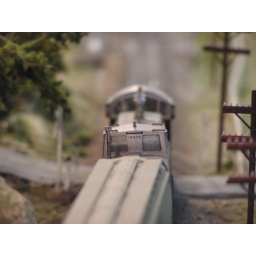
A yard swithcher is pressed in to helper service to get a grain train up the hill